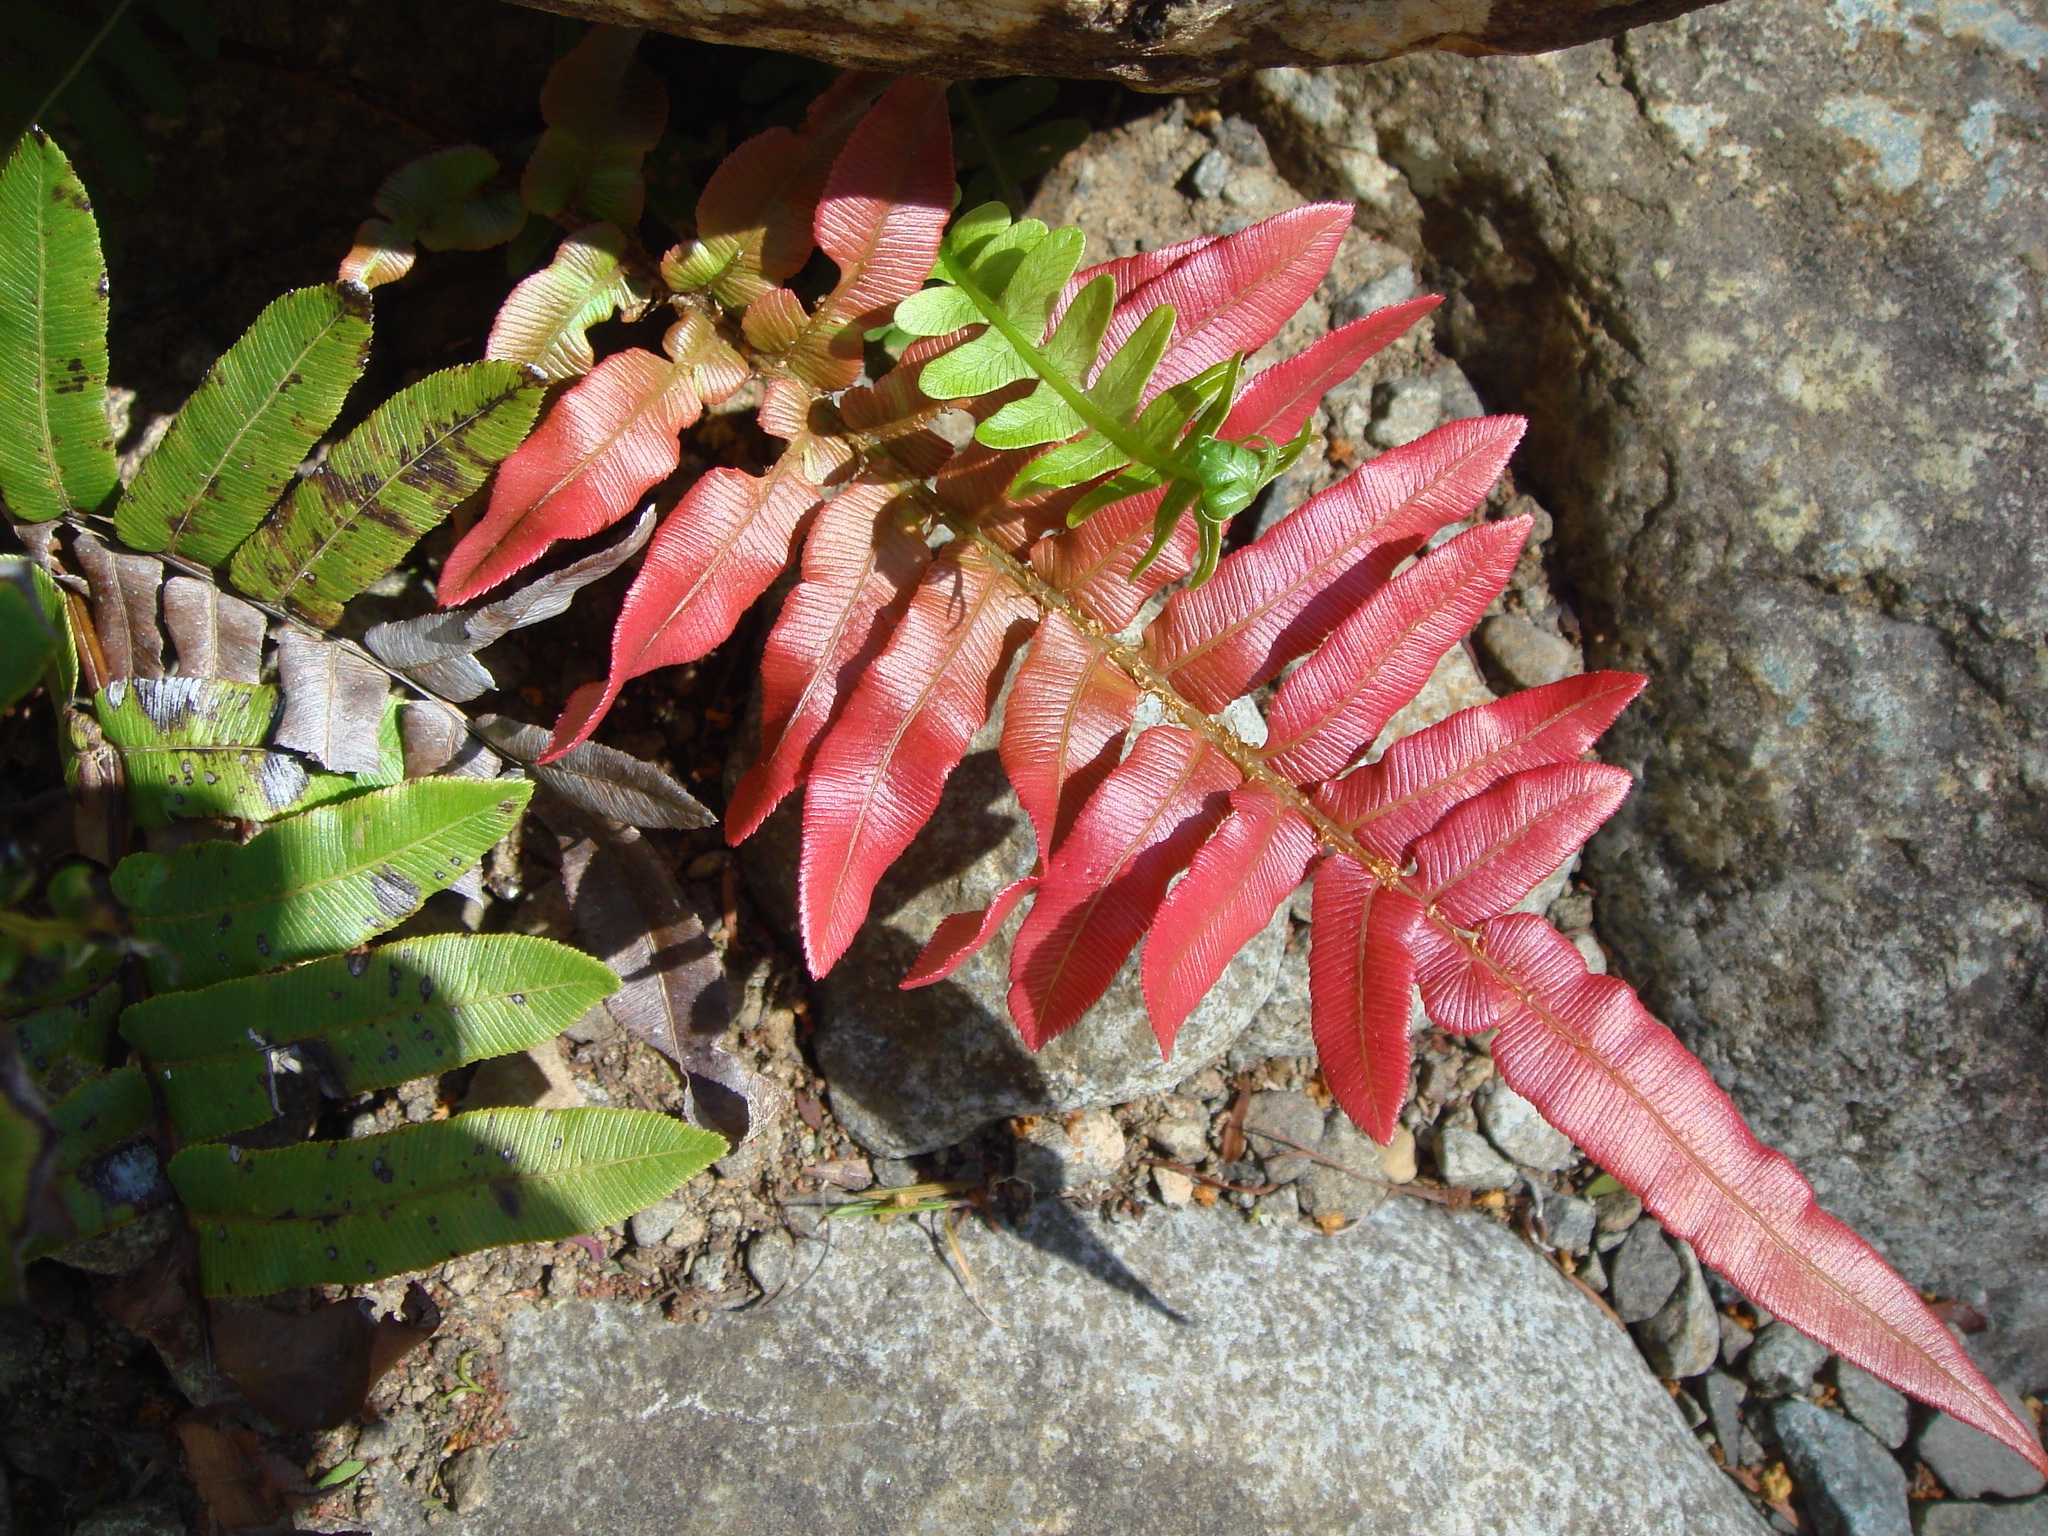
nature, plant, leaf, flower, food, red, autumn, botany, garden, flora, fauna, fern, land plant